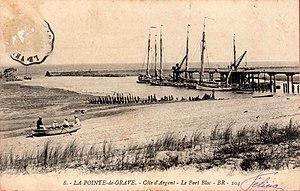
Le Verdon-sur-Mer
La pointe de Grave est un cap marquant l'extrémité septentrionale du Médoc et du département de la Gironde. C'est également la limite nord des Landes de Gascogne, de la Gascogne, de la forêt des Landes et de la côte d'Argent.